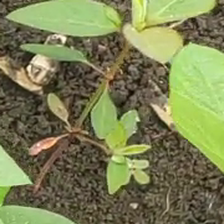
Weed species: Moti_dudhi(Euphorbia_geneculata_L)